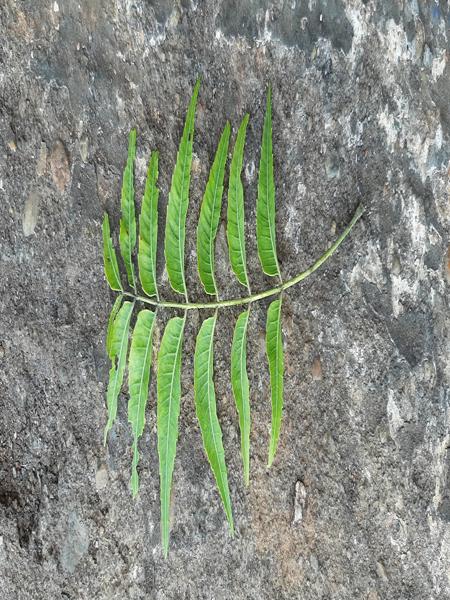
Plant: Neem